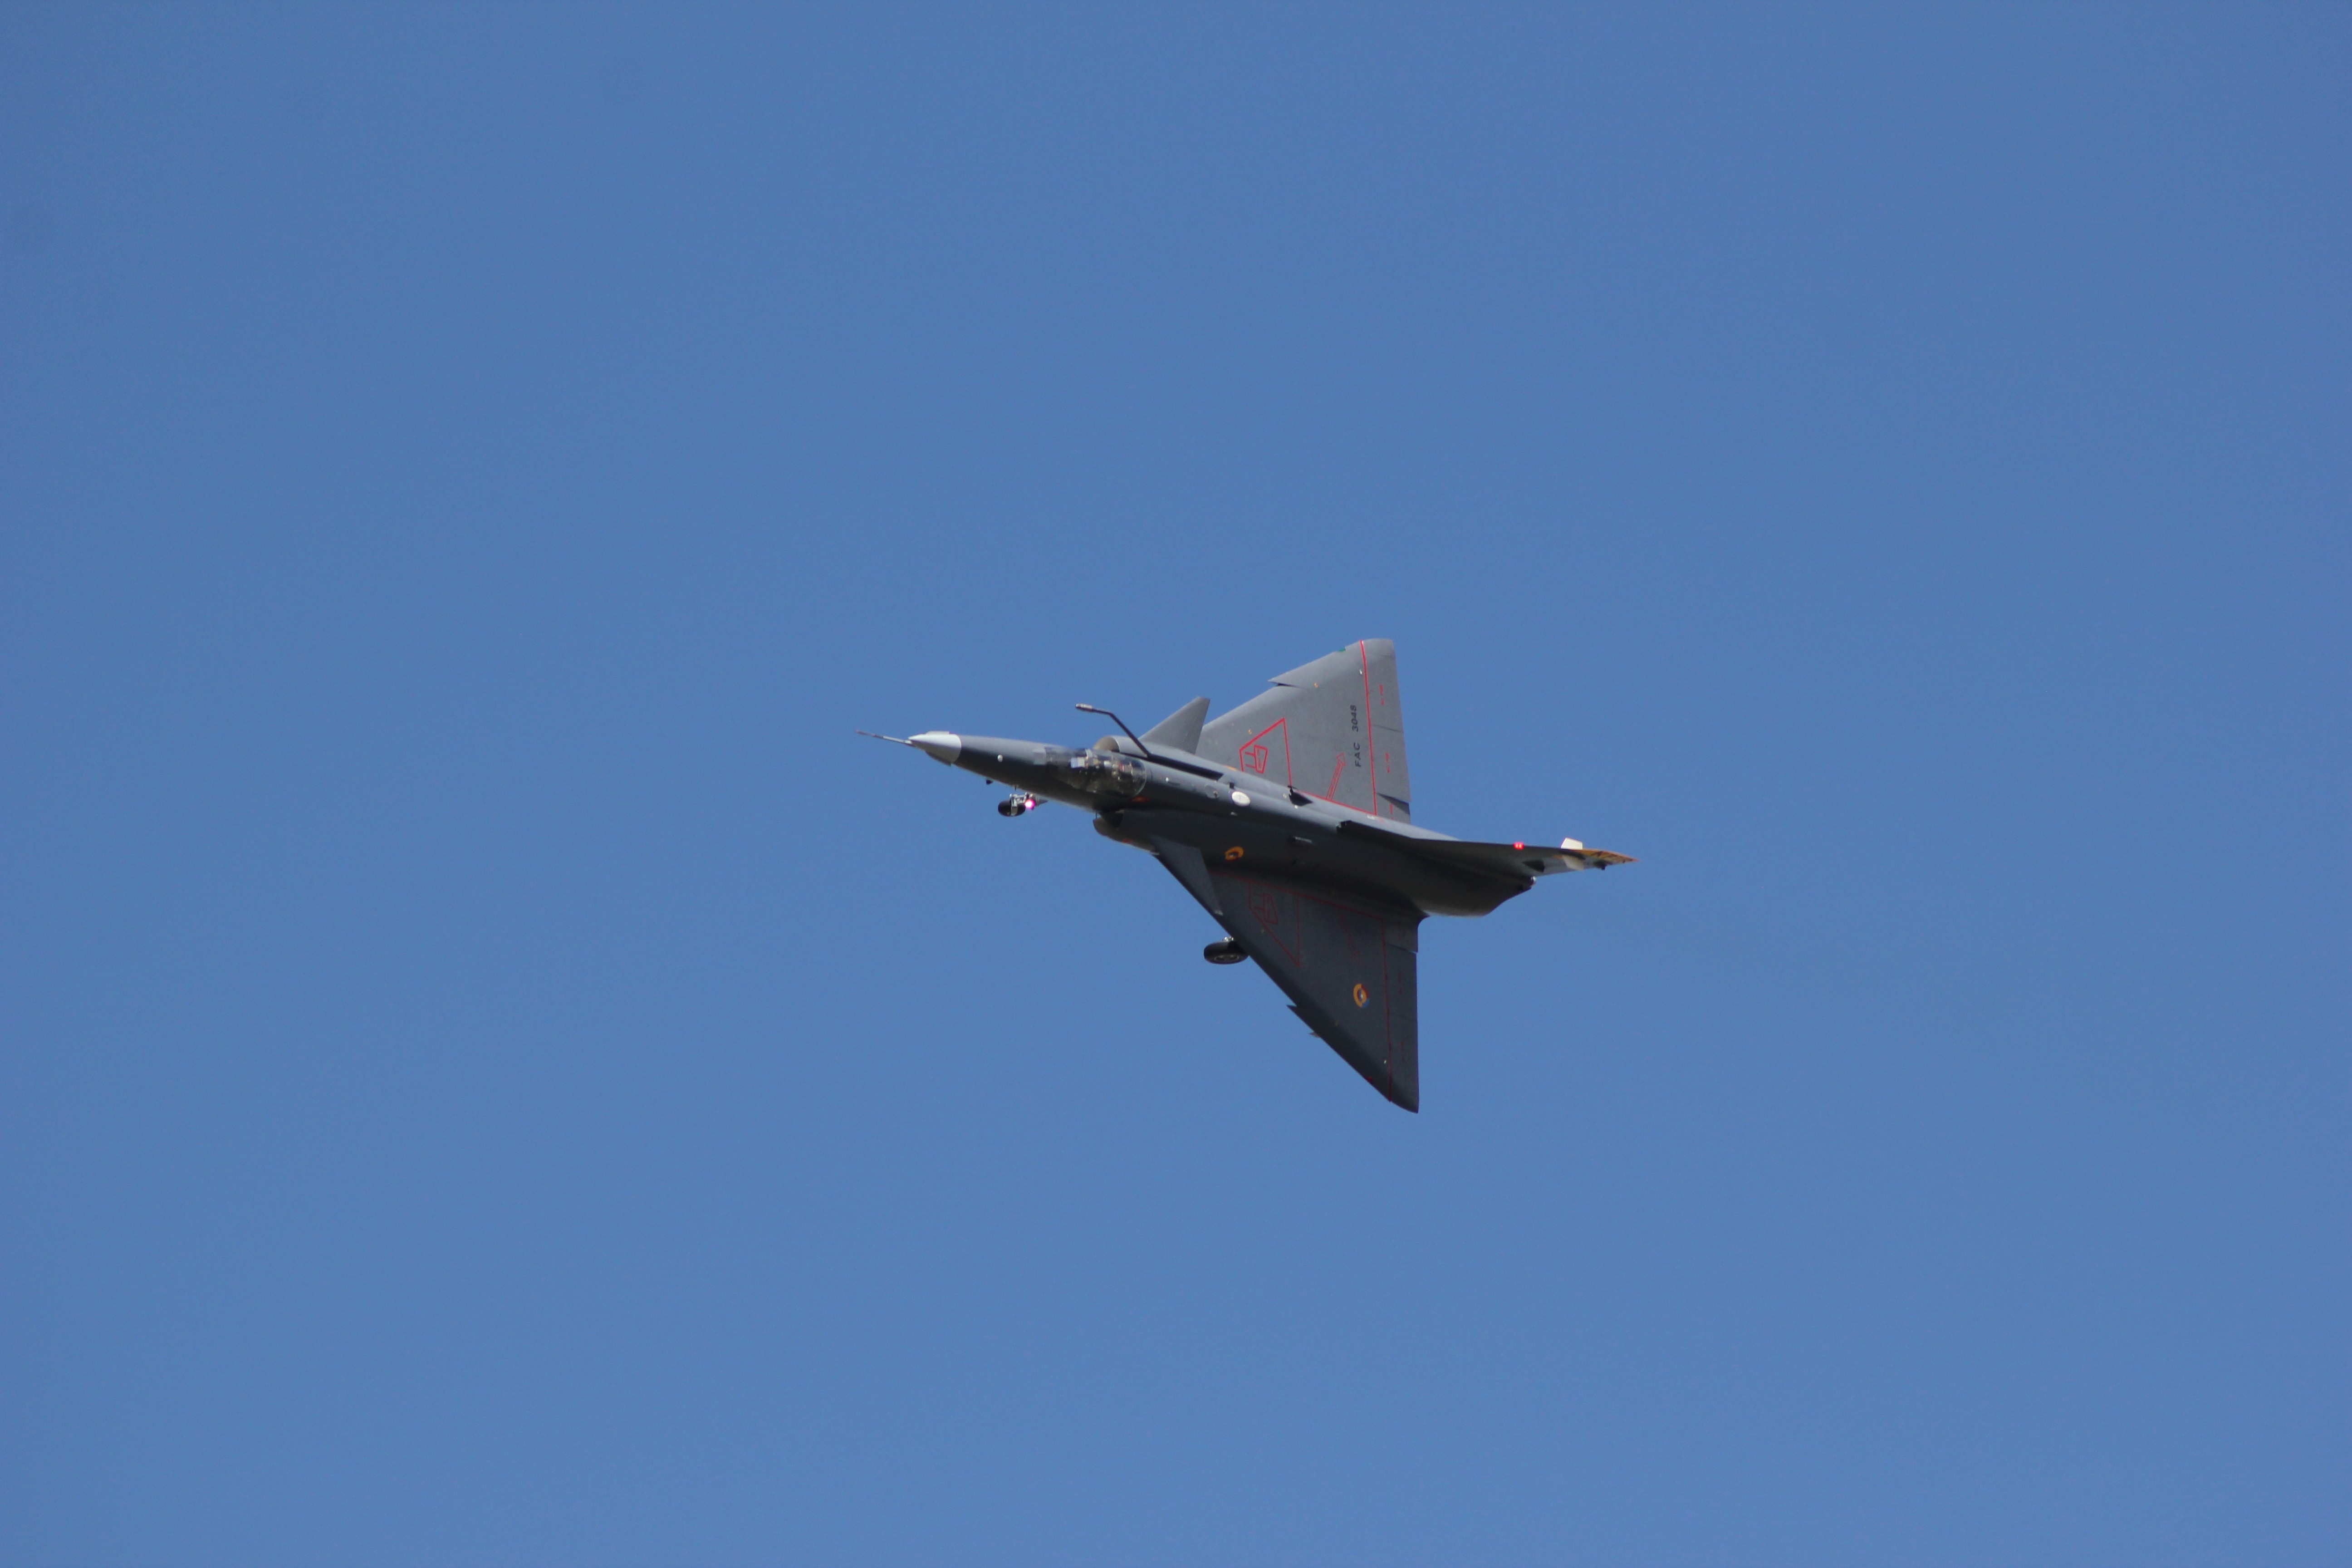
wing, fly, airplane, aircraft, military, army, vehicle, aviation, war, event, defense, combat, air show, air force, jet aircraft, aerobatics, combat aircraft, fighter aircraft, military aircraft, atmosphere of earth